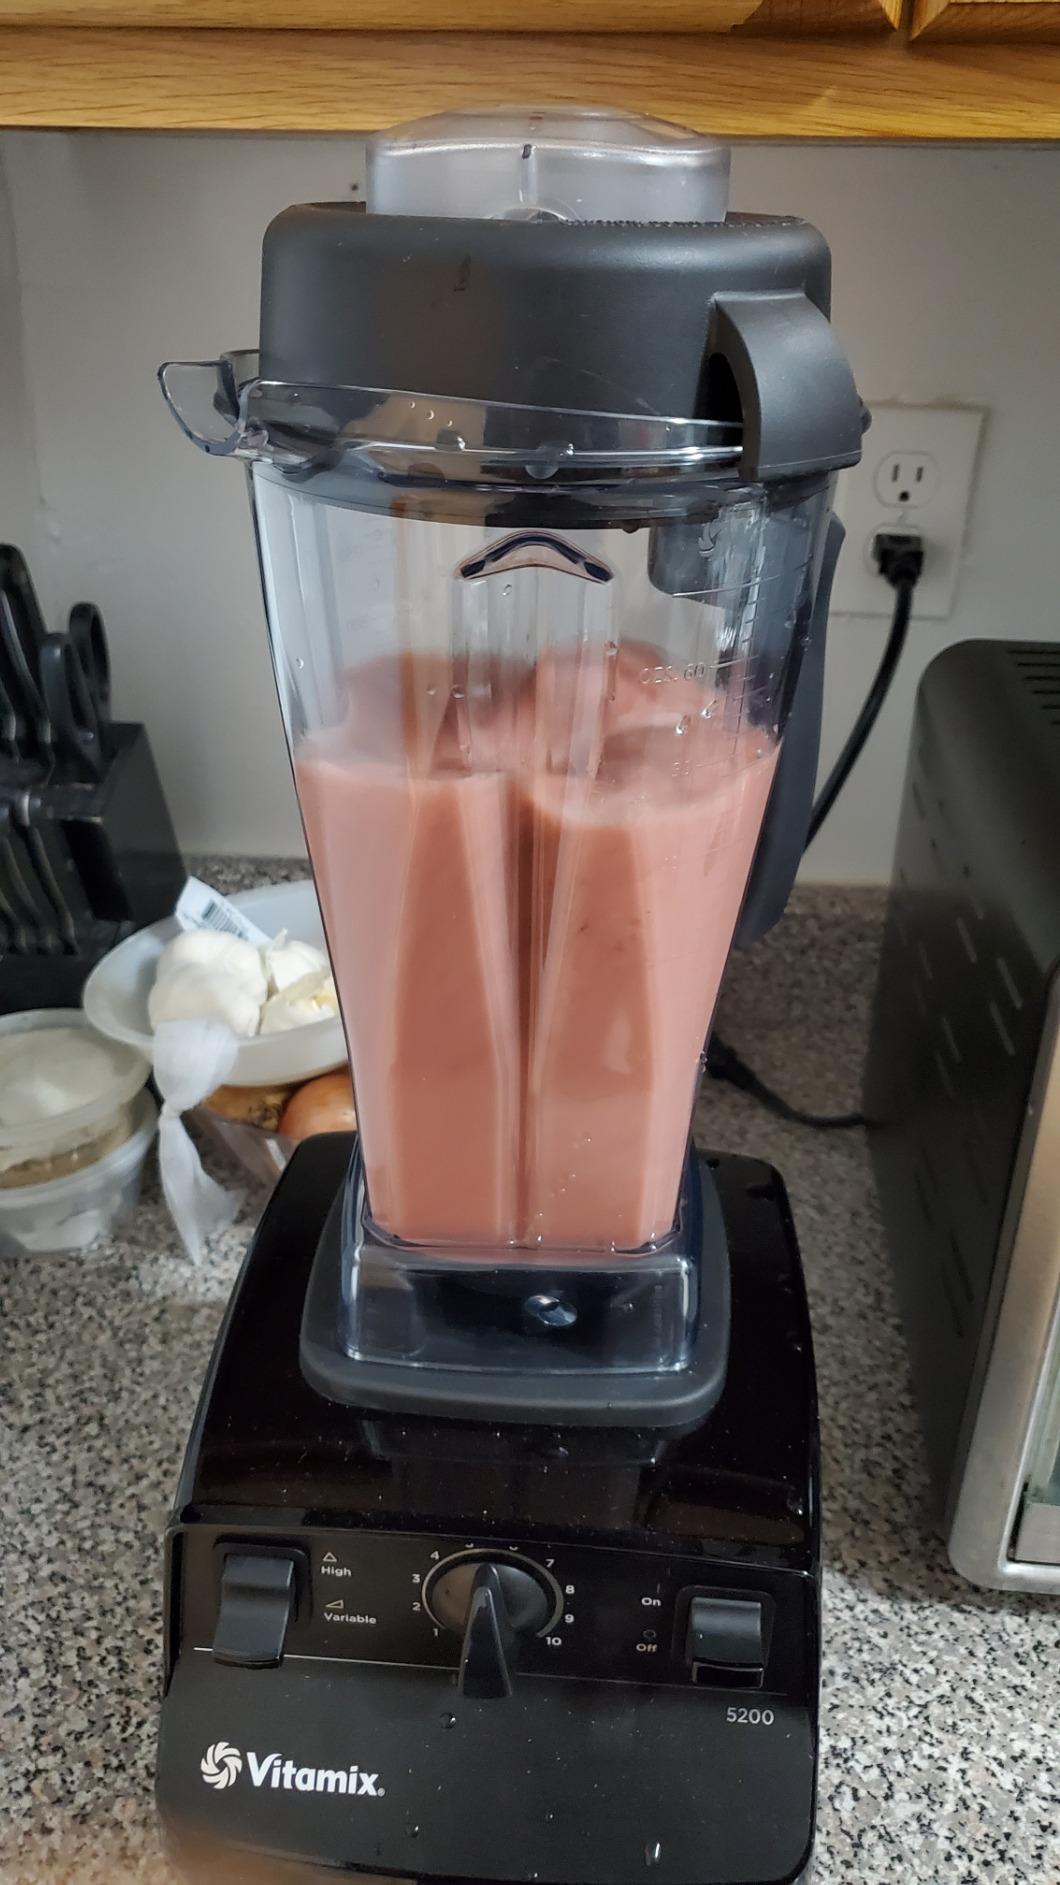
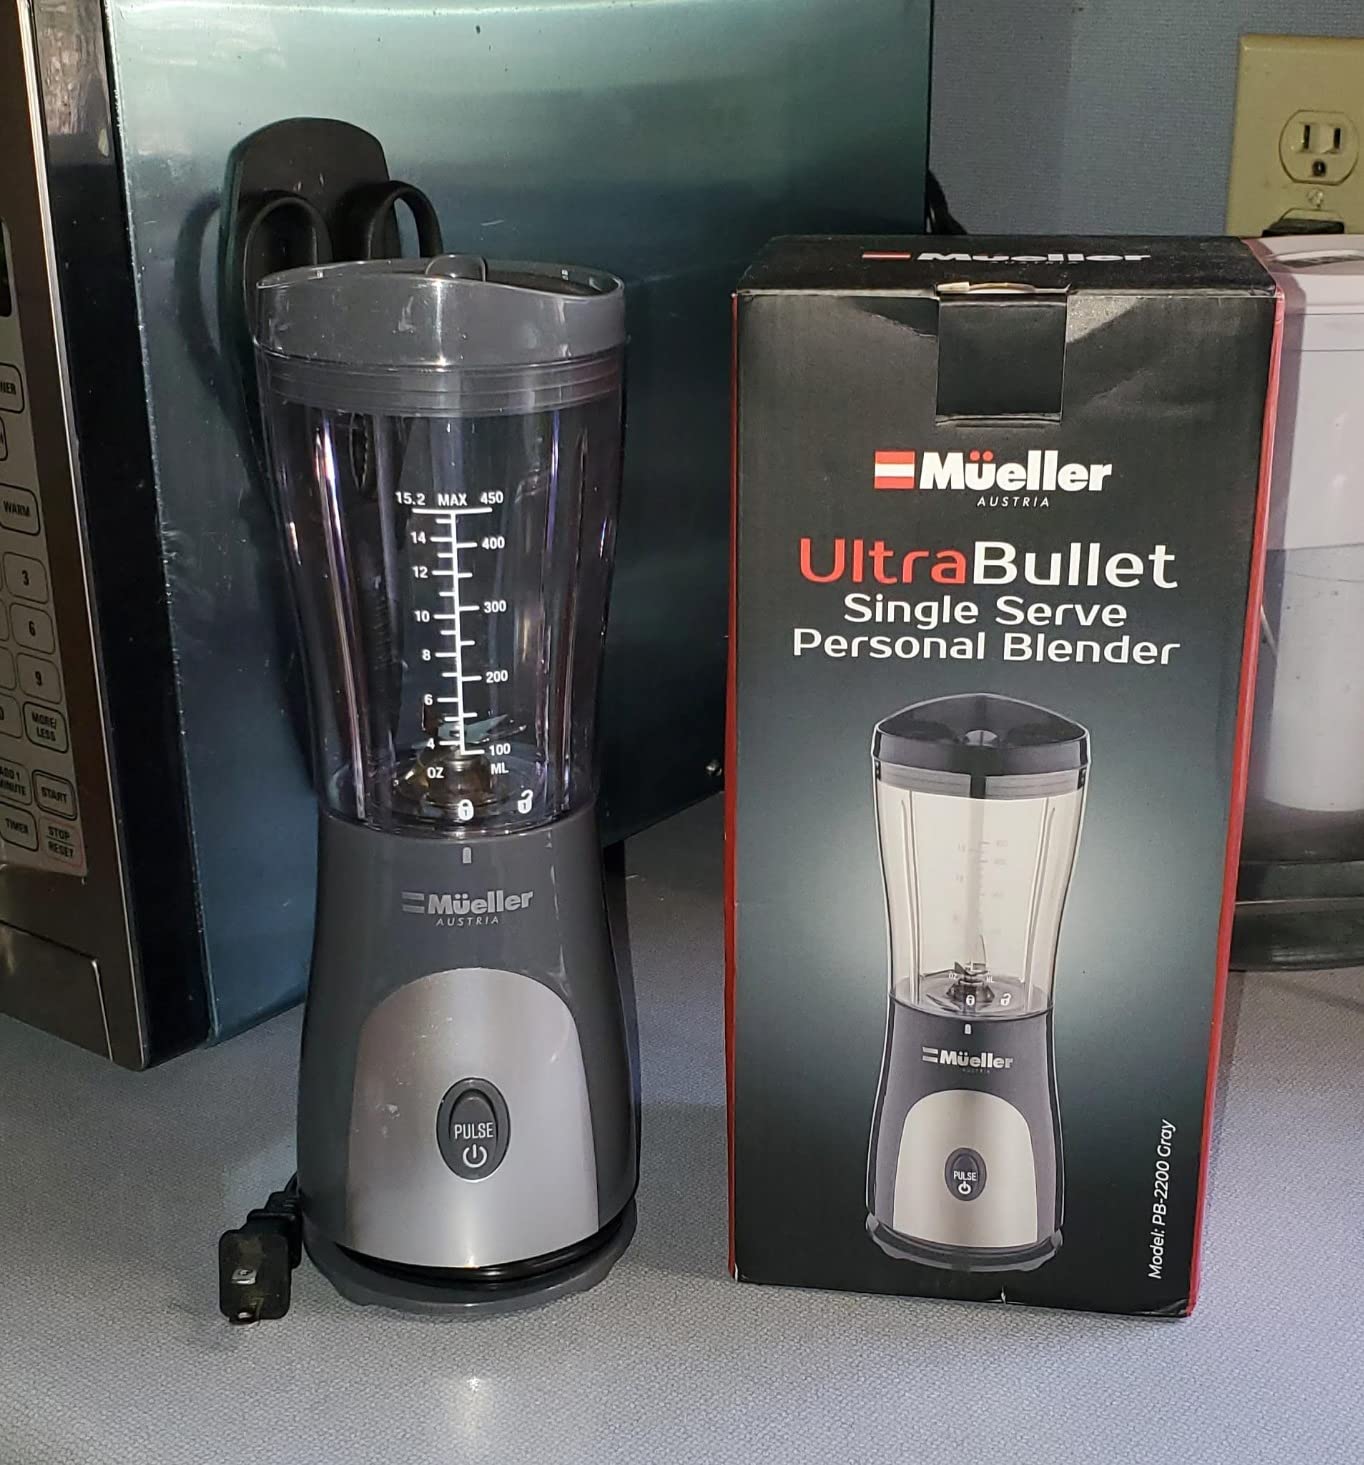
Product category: items_blender
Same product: no